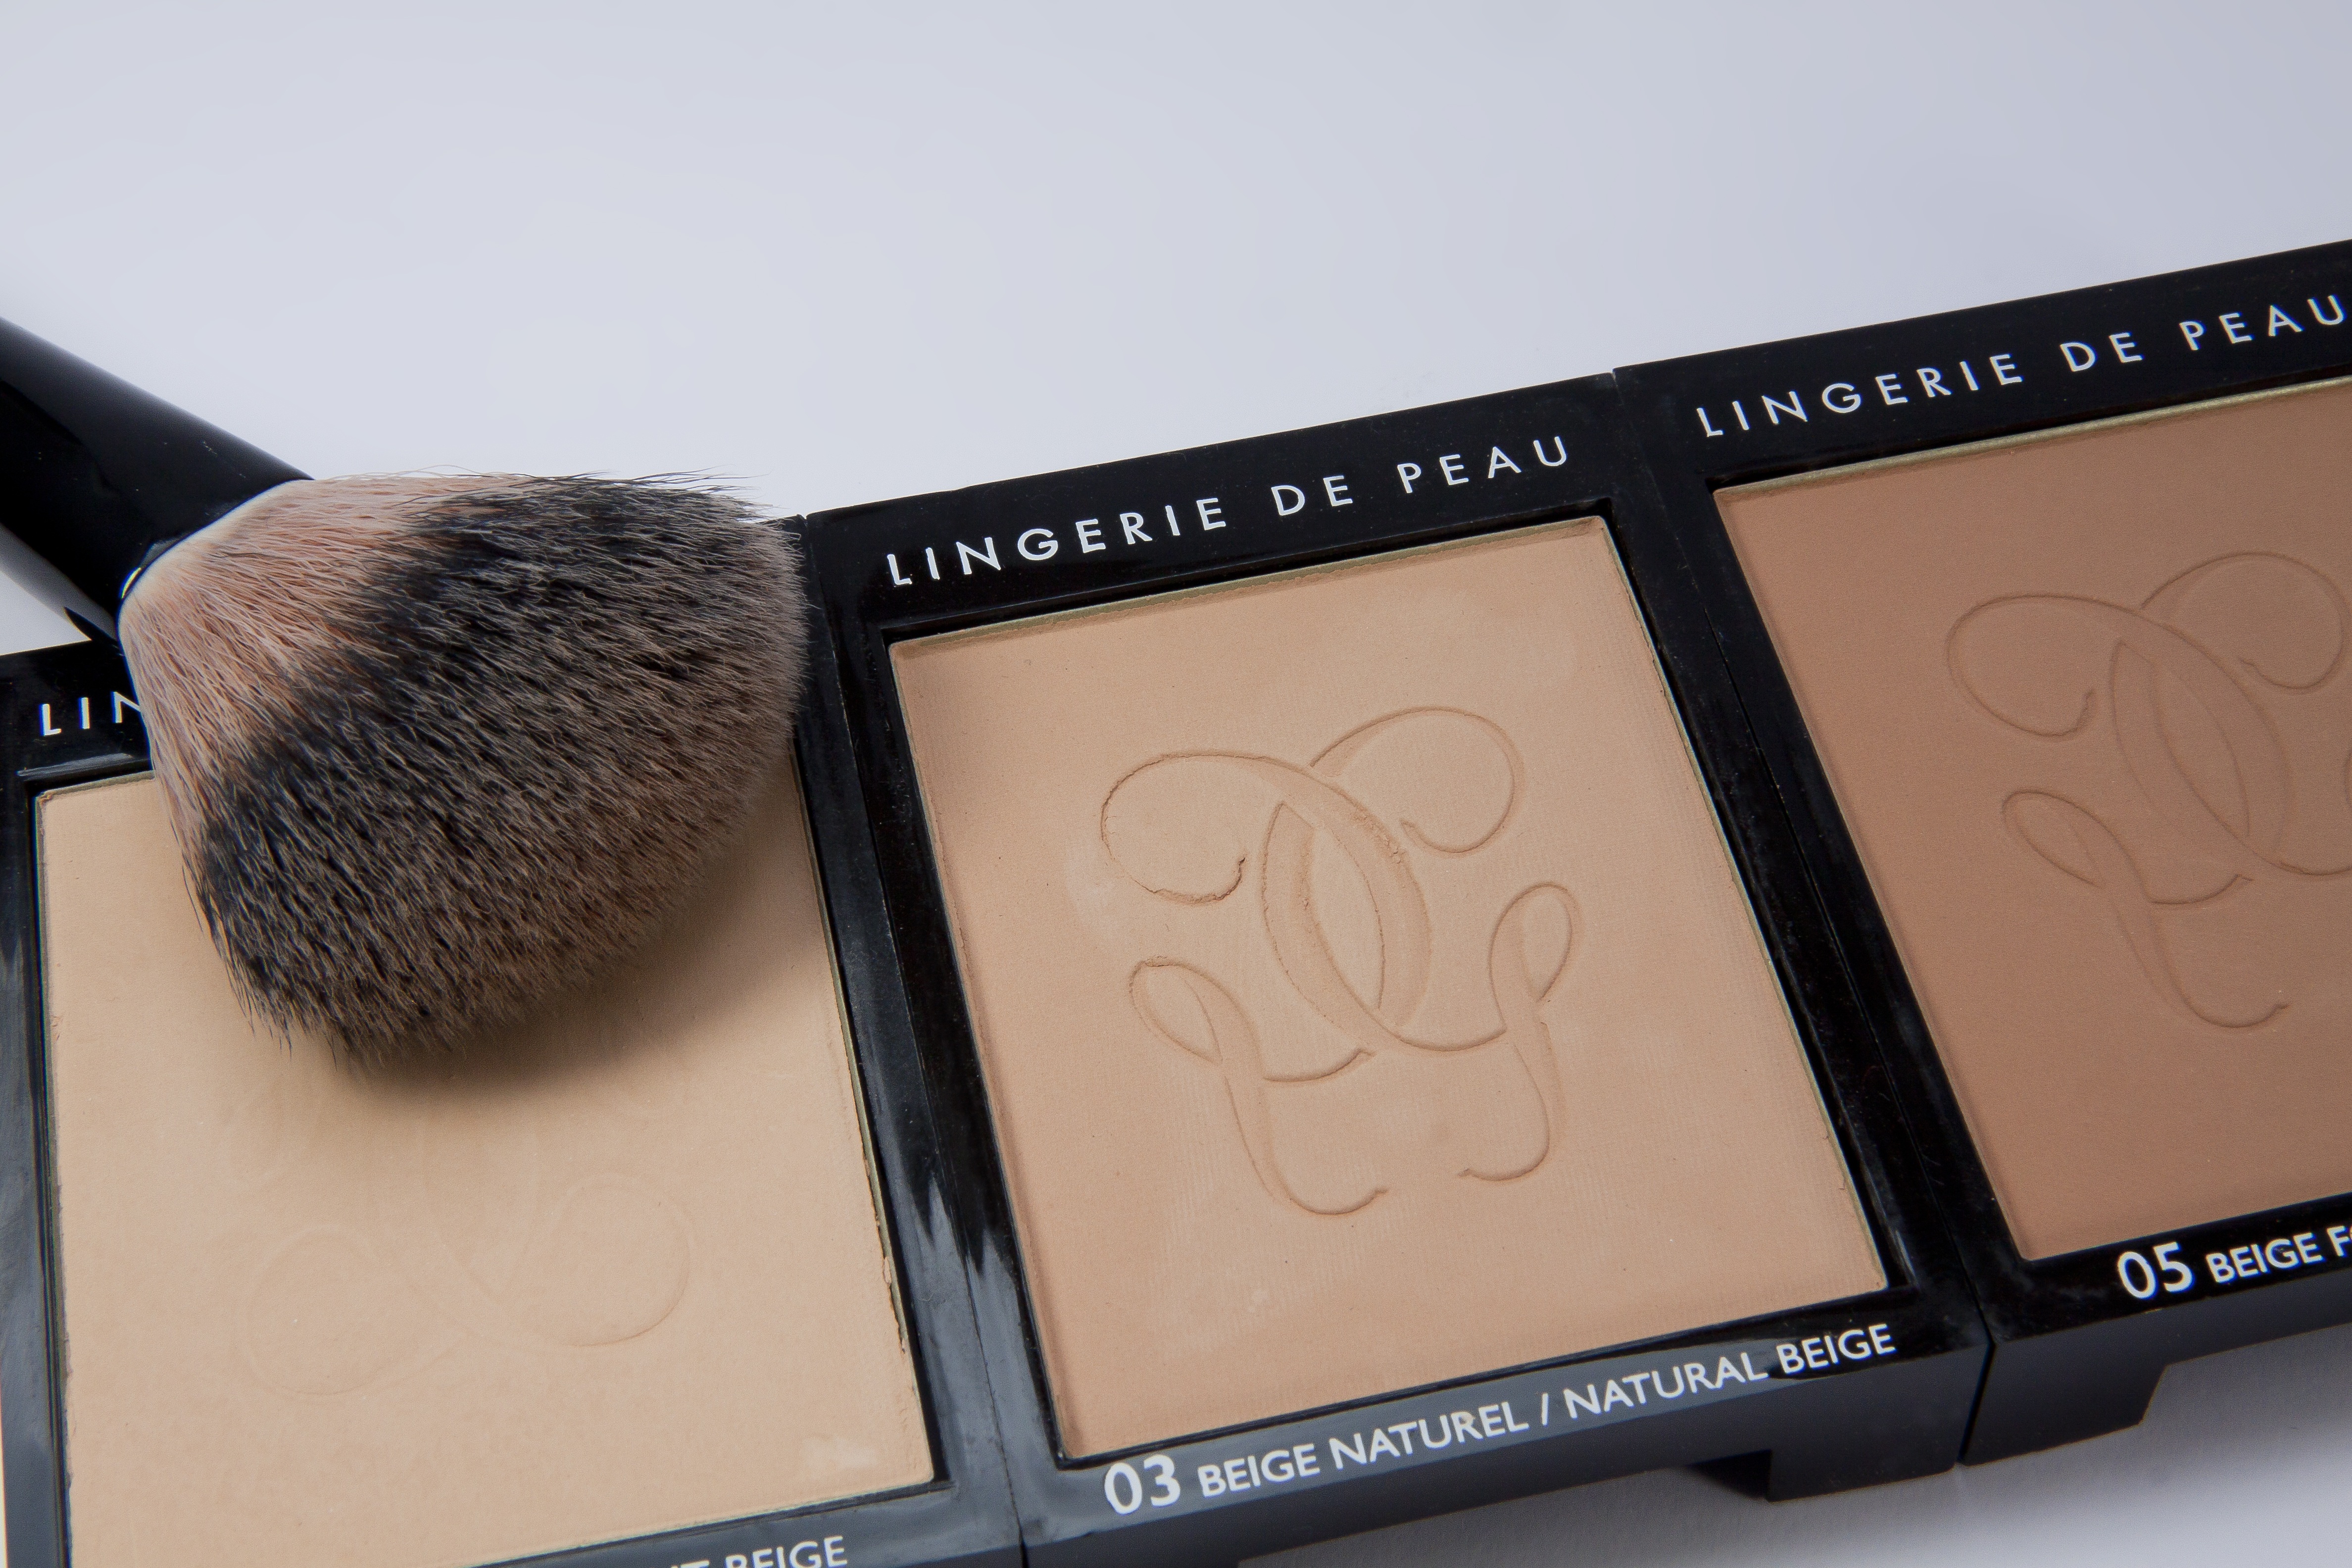
structure, brush, color, makeup, make up, talk, eyelash, brand, human body, product, eye, beauty, organ, cosmetics, fund, gradation, soft minerals, skin color